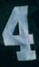
Number: 4